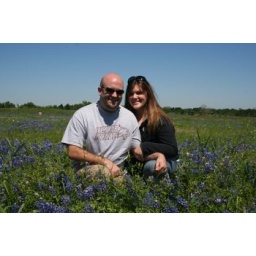
Rylee & Chris in the blue bonnets field